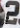
Number: 2